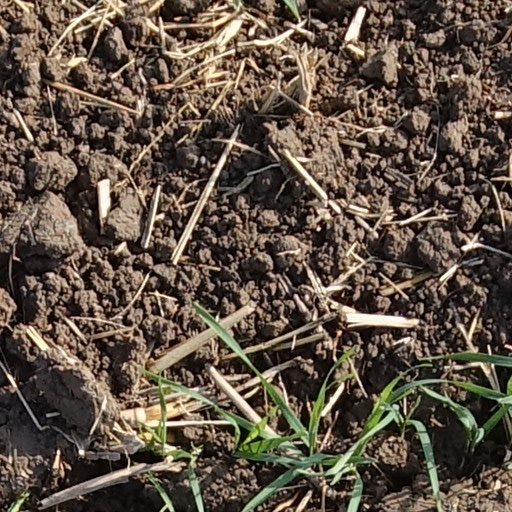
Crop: wheat